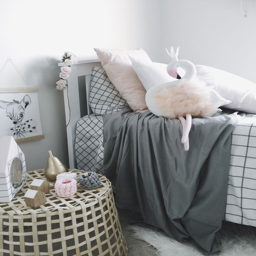
greys , pinks and graphic prints for a girls room